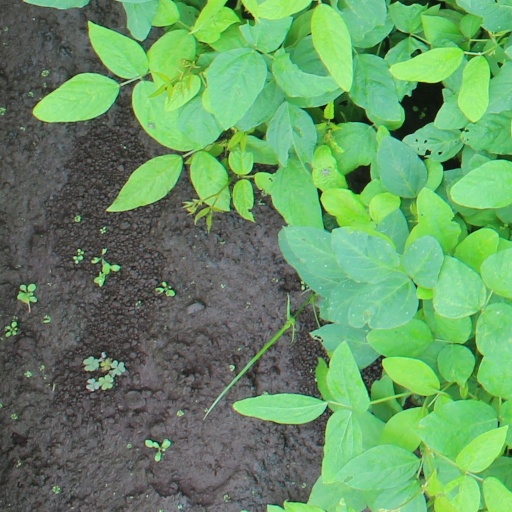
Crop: soybean